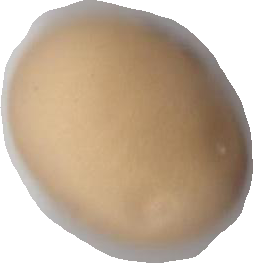
Variety: Anjasmoro